Henri Jean Baptiste Anatole Leroy-Beaulieu

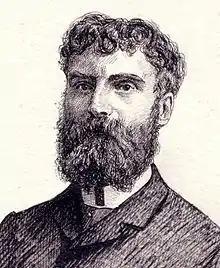
Henri Jean Baptiste Anatole Leroy-Beaulieu.

Henri Jean Baptiste Anatole Leroy-Beaulieu (February 12, 1842 – June 16, 1912) was a French publicist and historian born at Lisieux, Calvados. He specialized in writing about the history of Russia.